Walton Place (Atlanta)

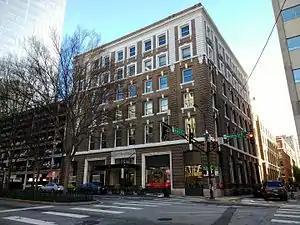
Walton Place

Walton Place is a historic 1907 building at 75 Marietta Street in downtown Atlanta, Georgia. It was originally the Georgia Railway and Power Building. The architect was John Robert Dillon.